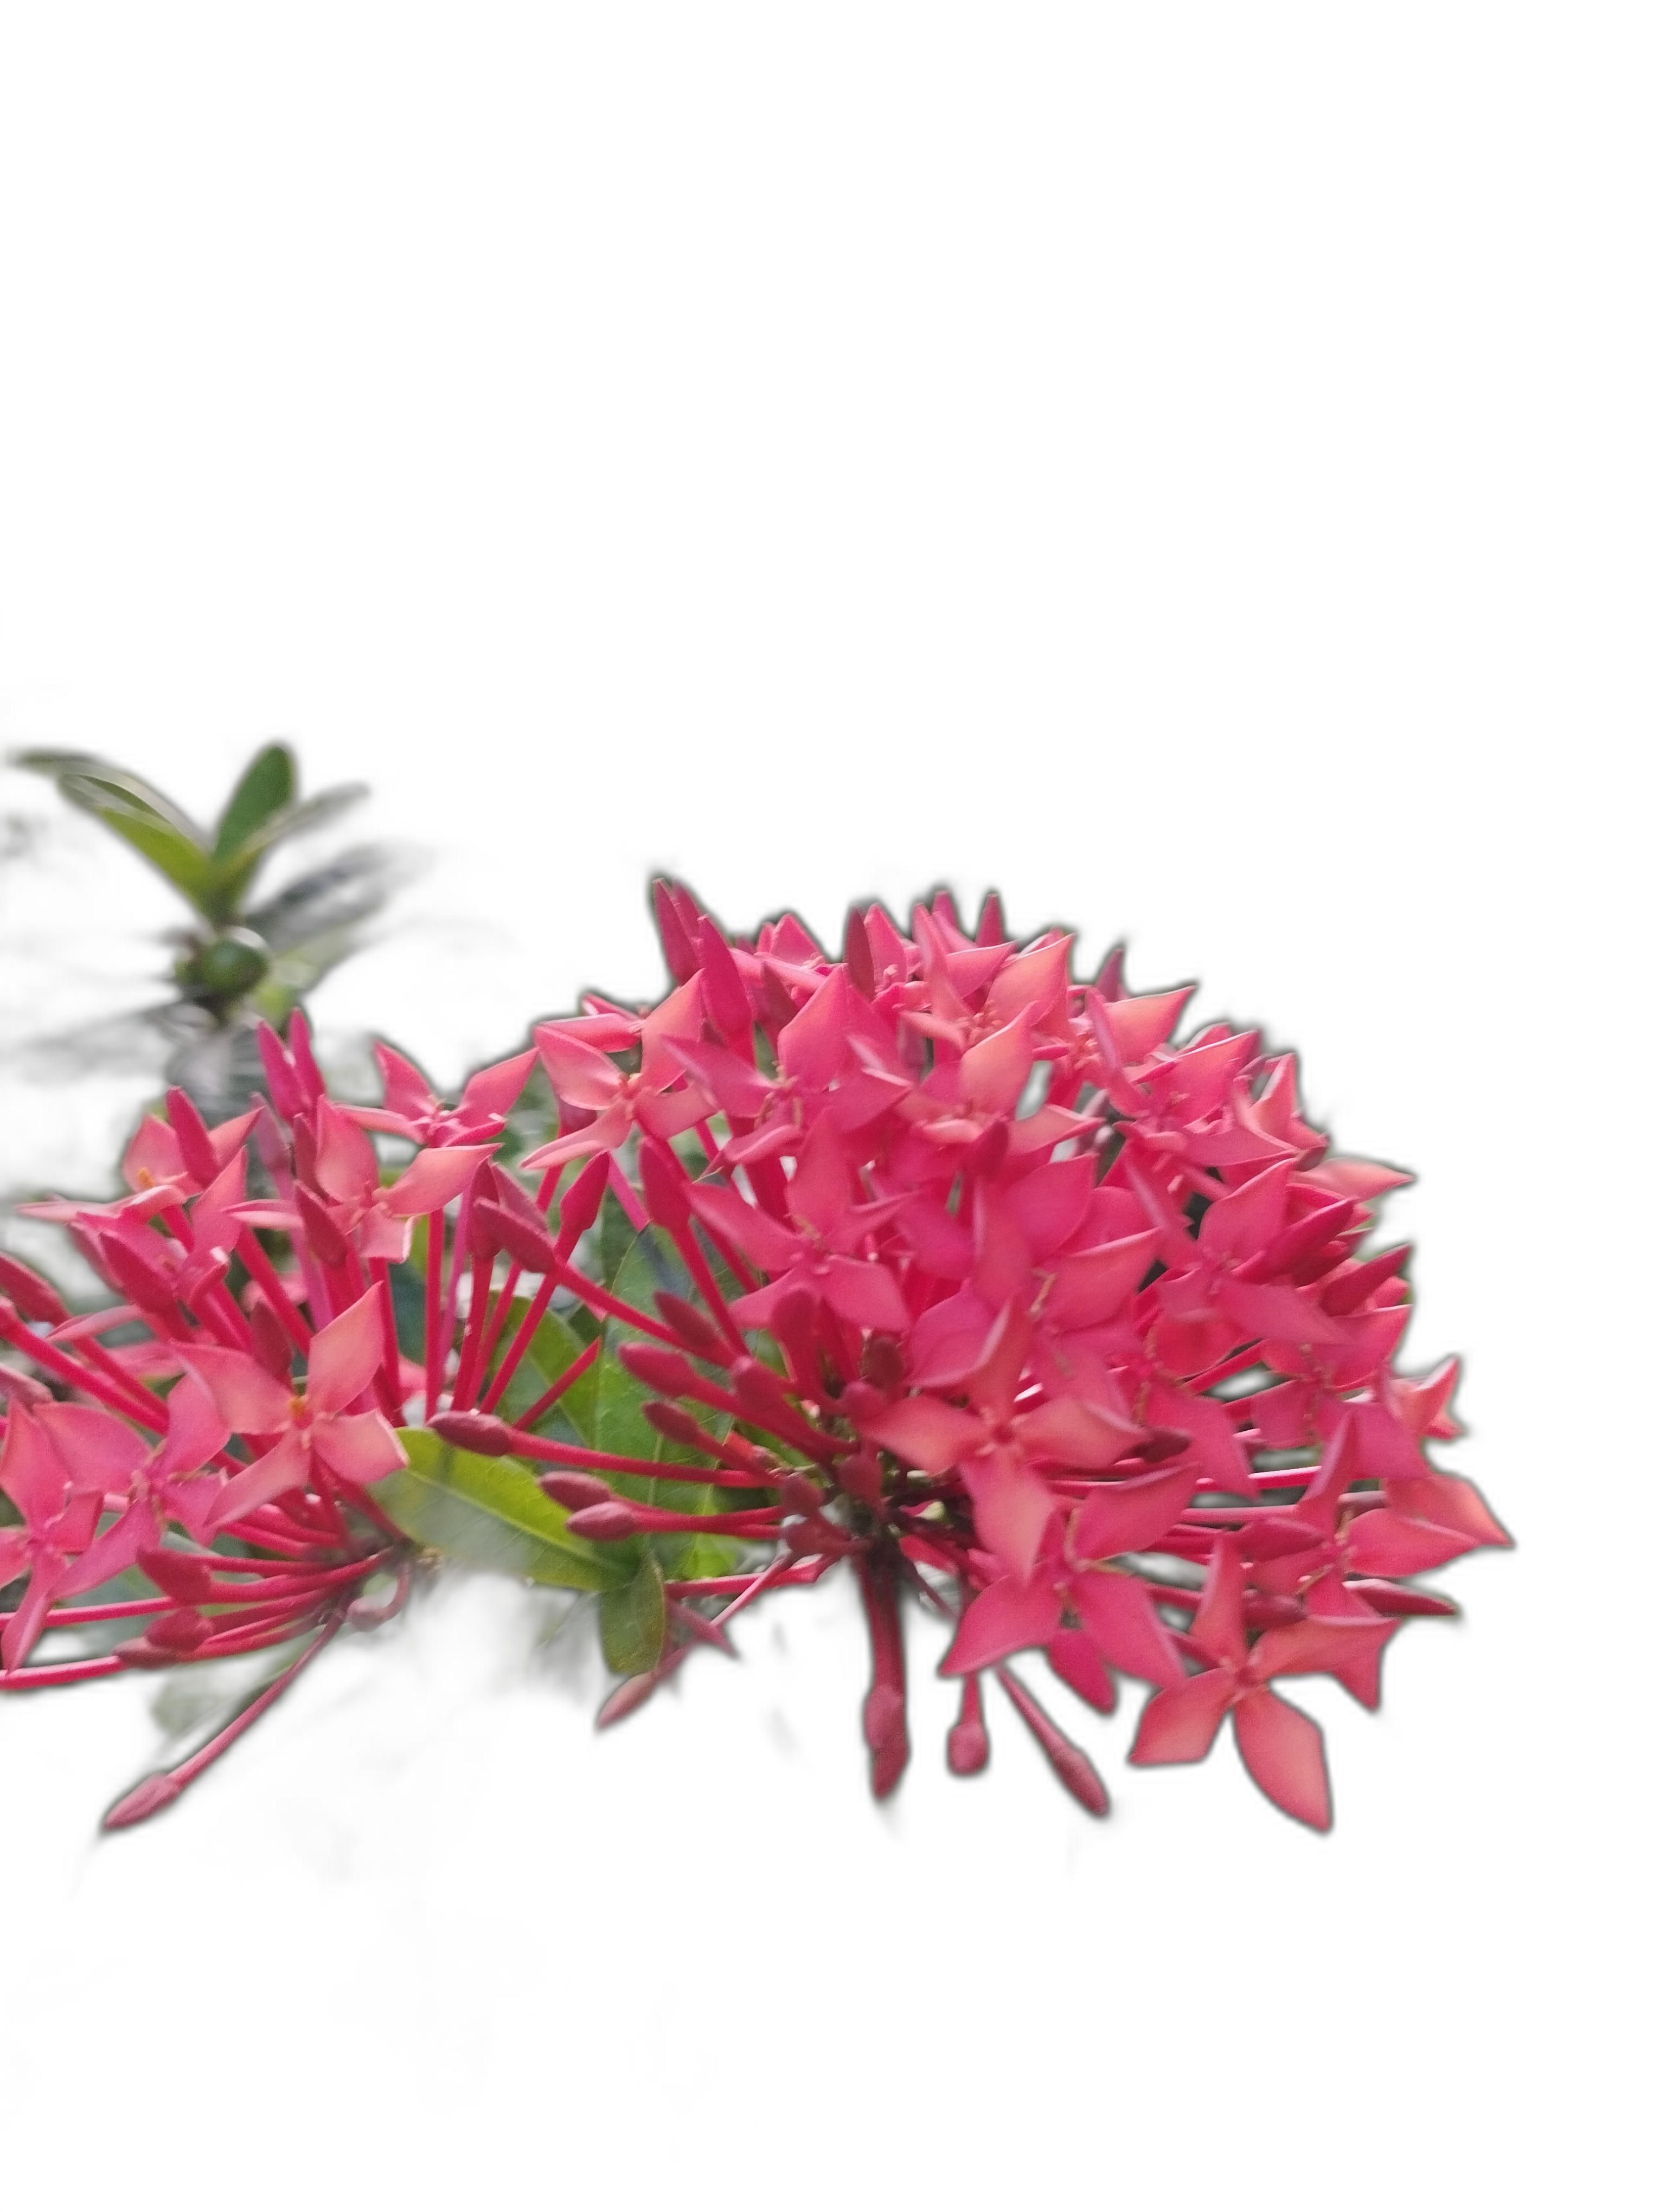
Label: Jungle geranium